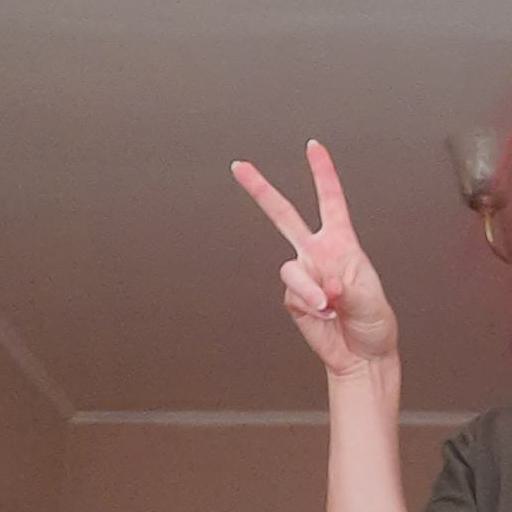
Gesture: peace